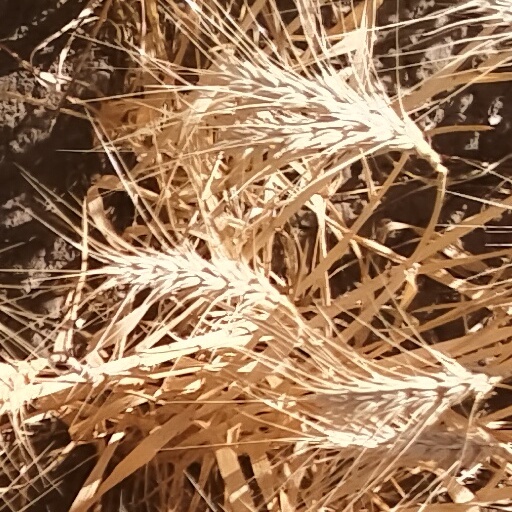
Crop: wheat